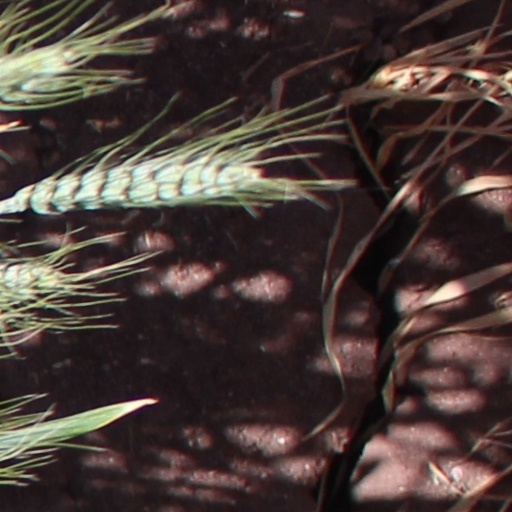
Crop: wheat